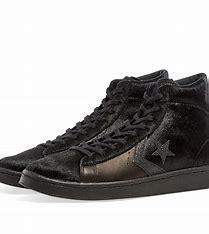
Brand: Converse
Model: Pro Leather